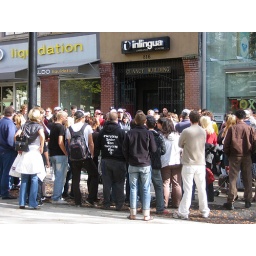
A street performer draws a crowd enticing witnesses to watch him jump over volunteers lying down on the sidewalk